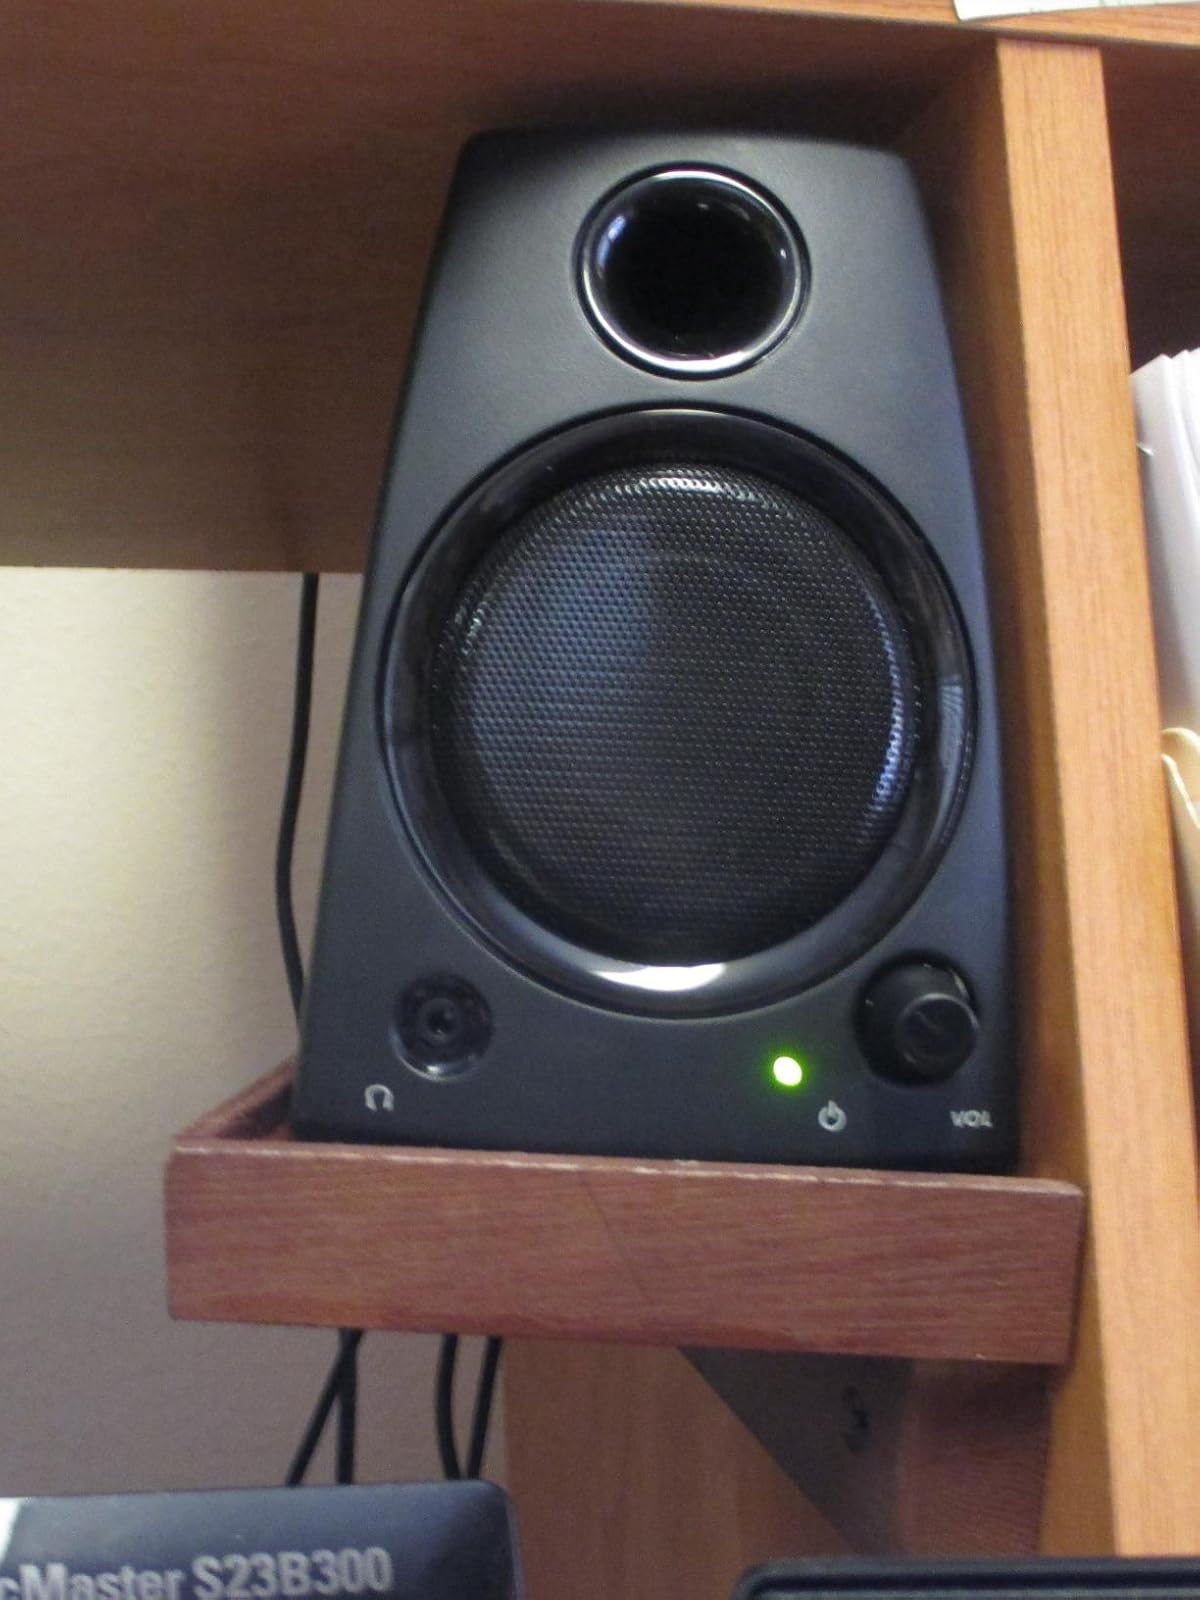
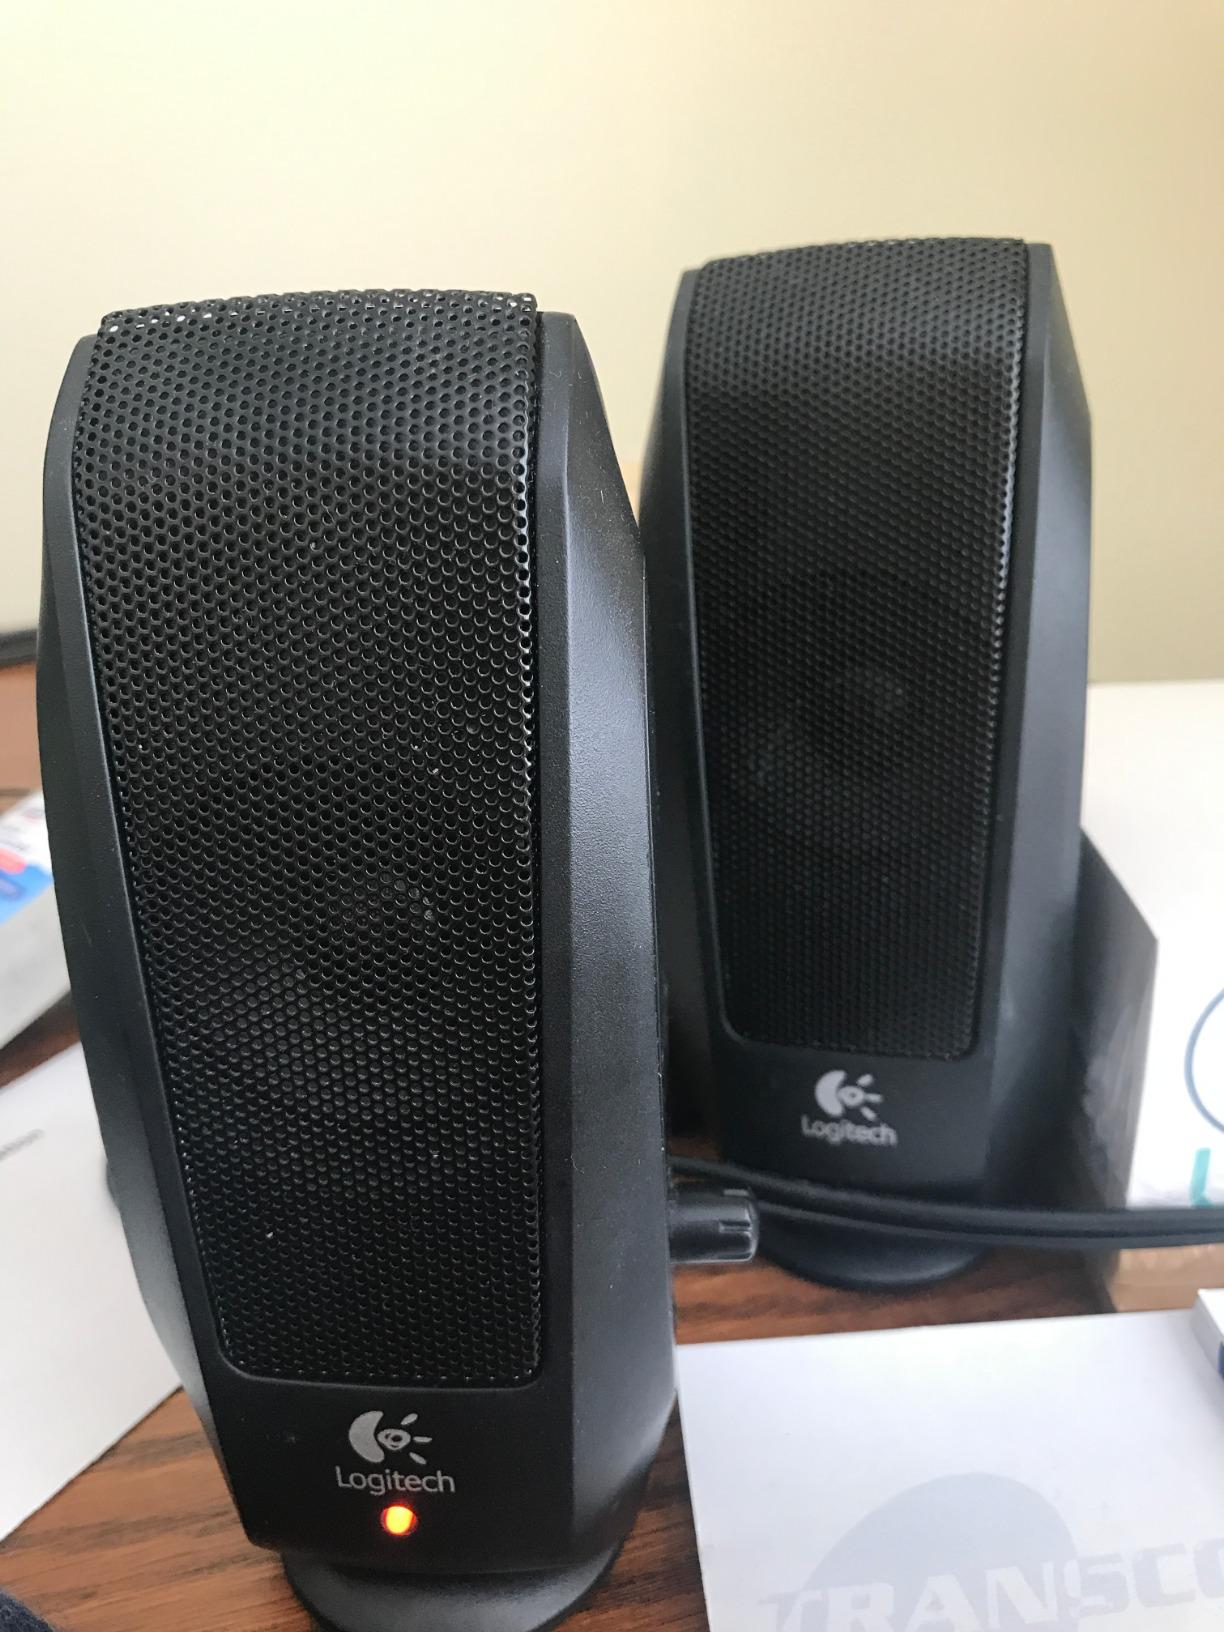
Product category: speaker
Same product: no